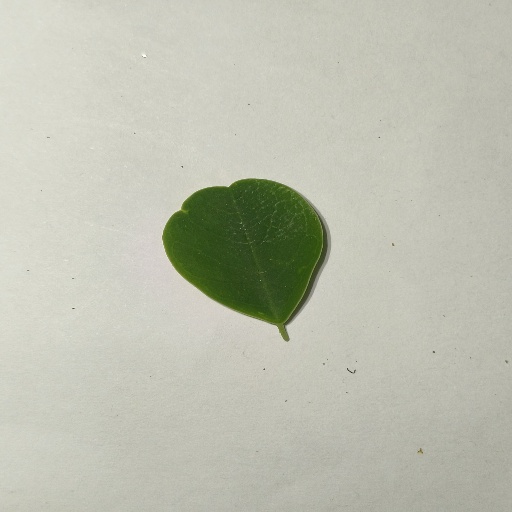
Species: Sojina
Leaf condition: Healthy Leaf